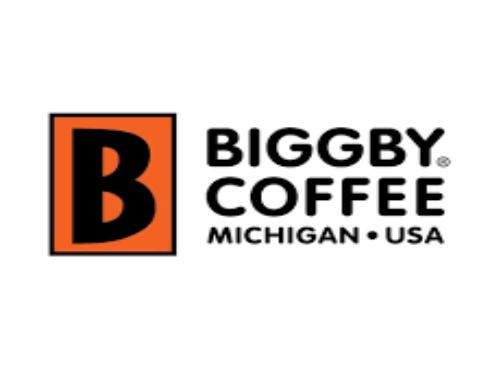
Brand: Biggby Coffee
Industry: Food